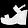
Label: Sandal